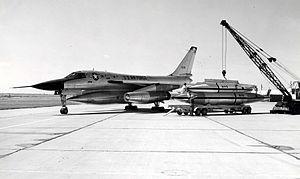
Le Convair B-58 Hustler est un bombardier américain des années 1960, le premier capable d'atteindre une vitesse de Mach 2. Il se caractérise par une aile delta, sous laquelle sont accrochés ses quatre turboréacteurs, et, par un énorme conteneur largable situé sous le fuselage. Développé pour le Strategic Air Command de la United States Air Force, il est conçu pour voler à haute altitude et à grande vitesse pour éviter les chasseurs soviétiques. L'introduction des missiles surface-air le force à un rôle de pénétration à basse altitude qui limite sérieusement son rayon d'action et son importance stratégique. Sa carrière opérationnelle est par conséquent courte, et son rôle repris par d'autres appareils supersoniques dits avions de pénétration, comme les F-111 Aardvark et B-1 Lancer.